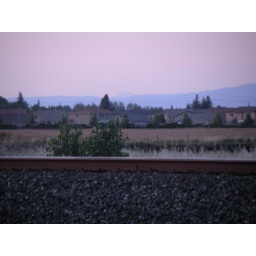
Mt. Lassen against the pink sky